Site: brandenburg
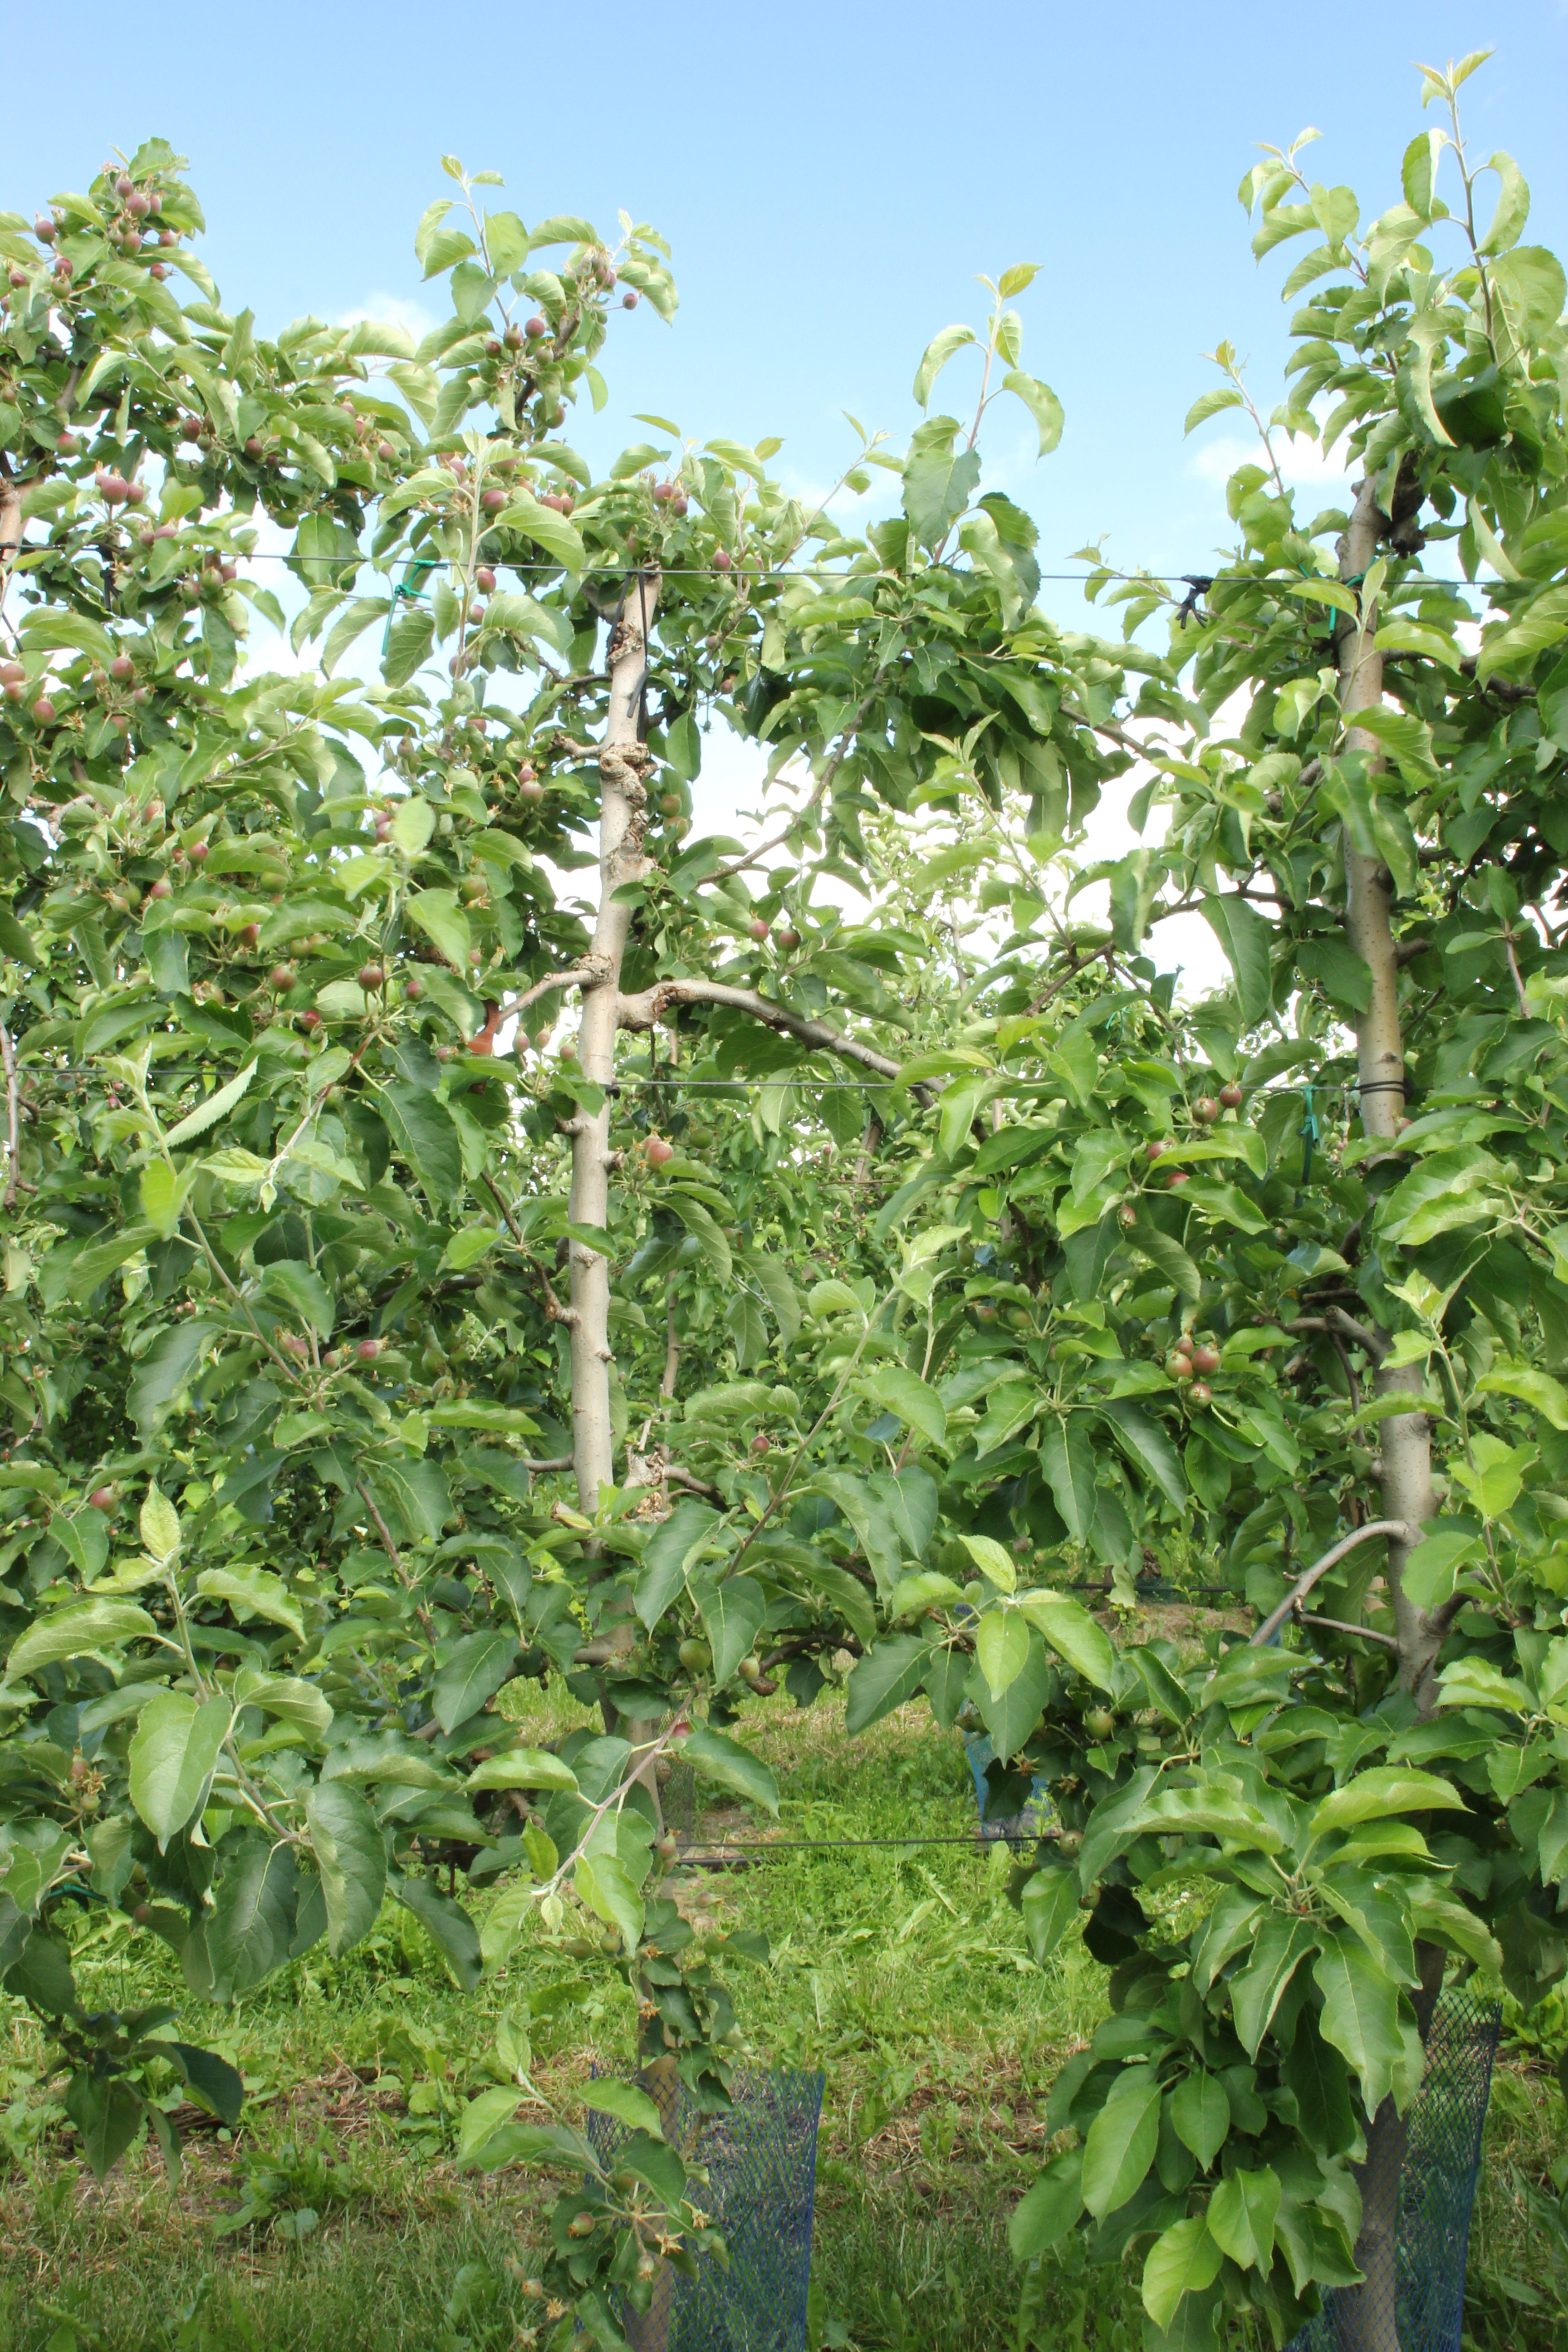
Growth stage (BBCH 72): Development of fruit